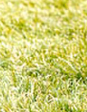
Surface type: grass